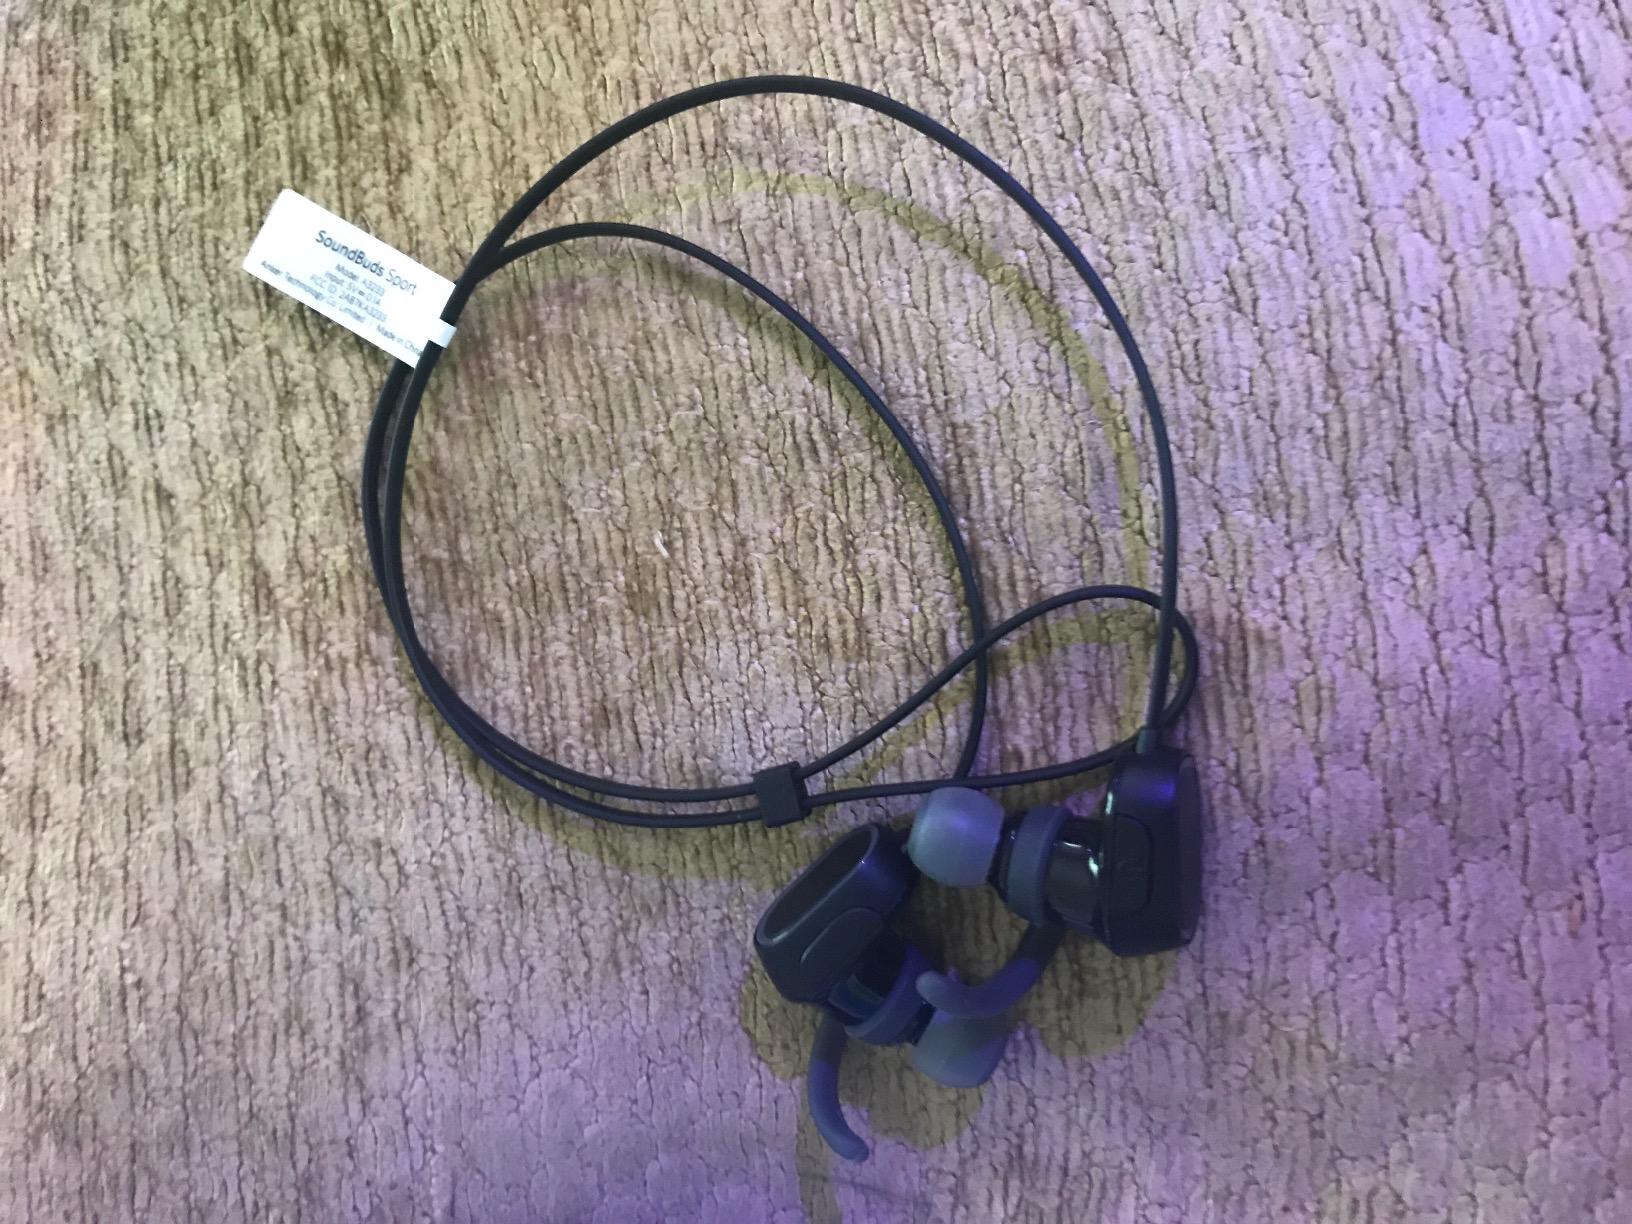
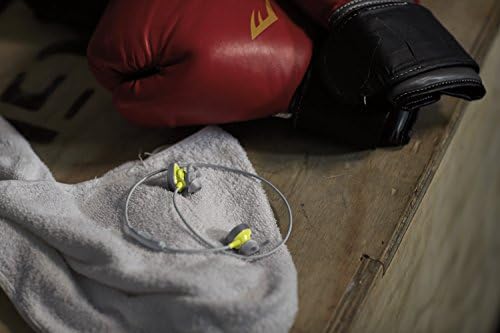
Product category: headphones
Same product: no